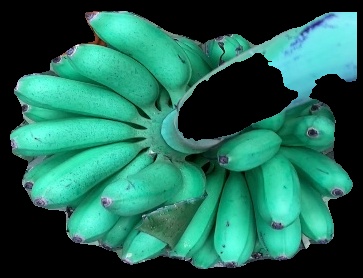
Variety: rasbale
Grade: grade1